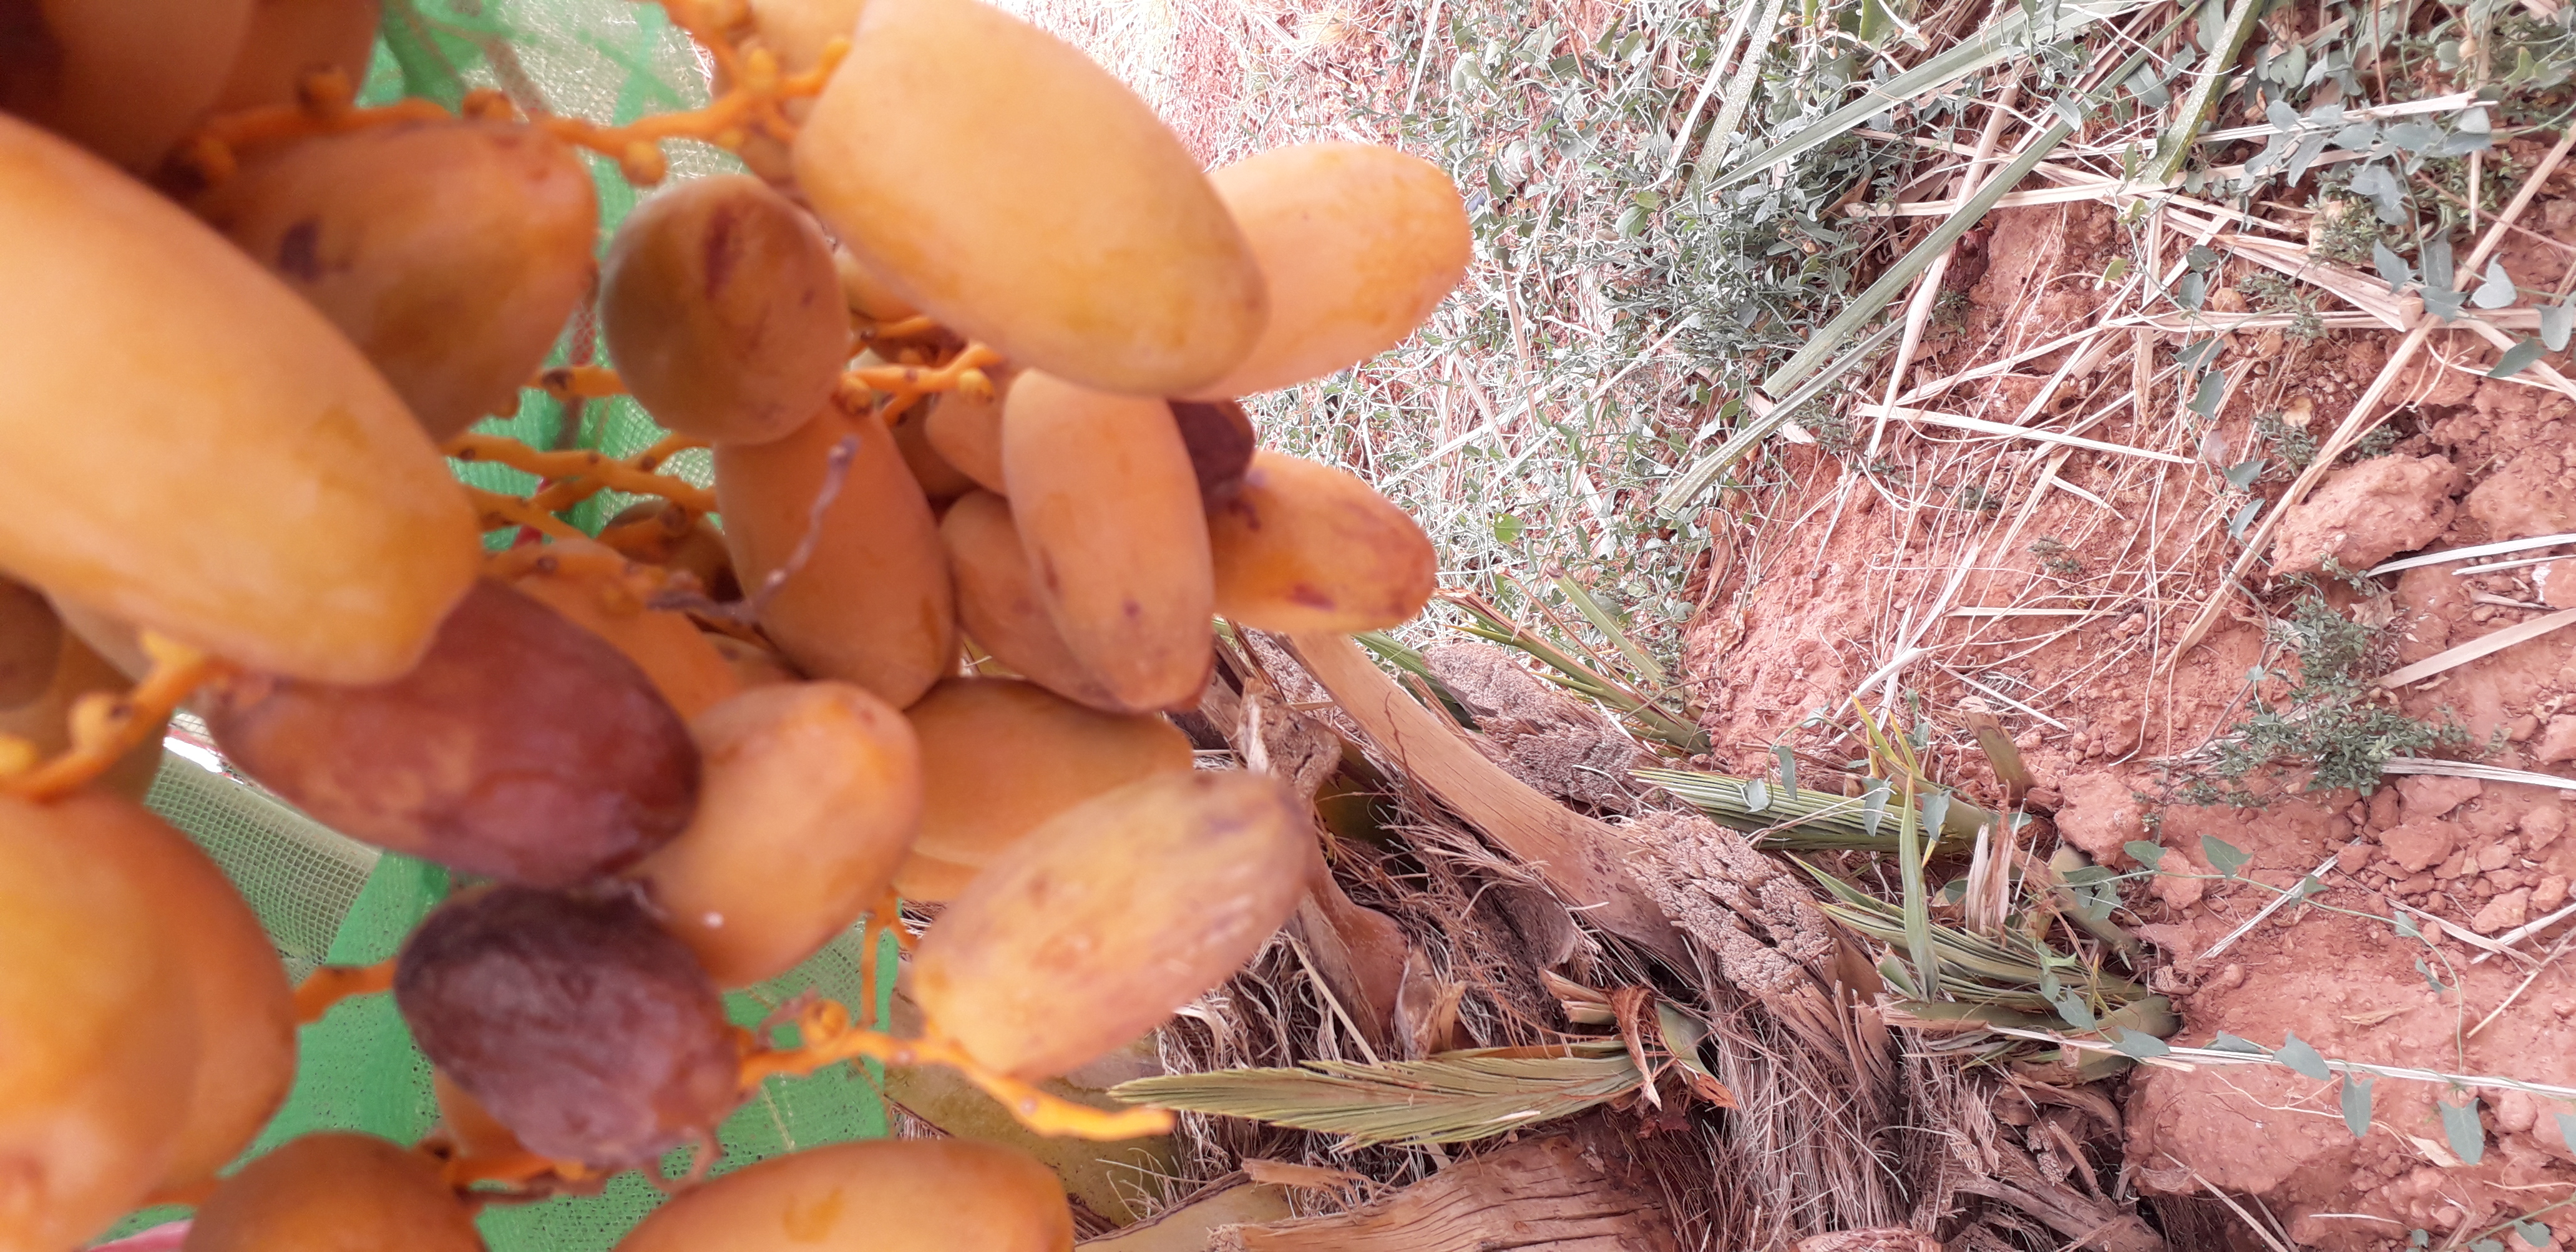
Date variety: Boumajhoul